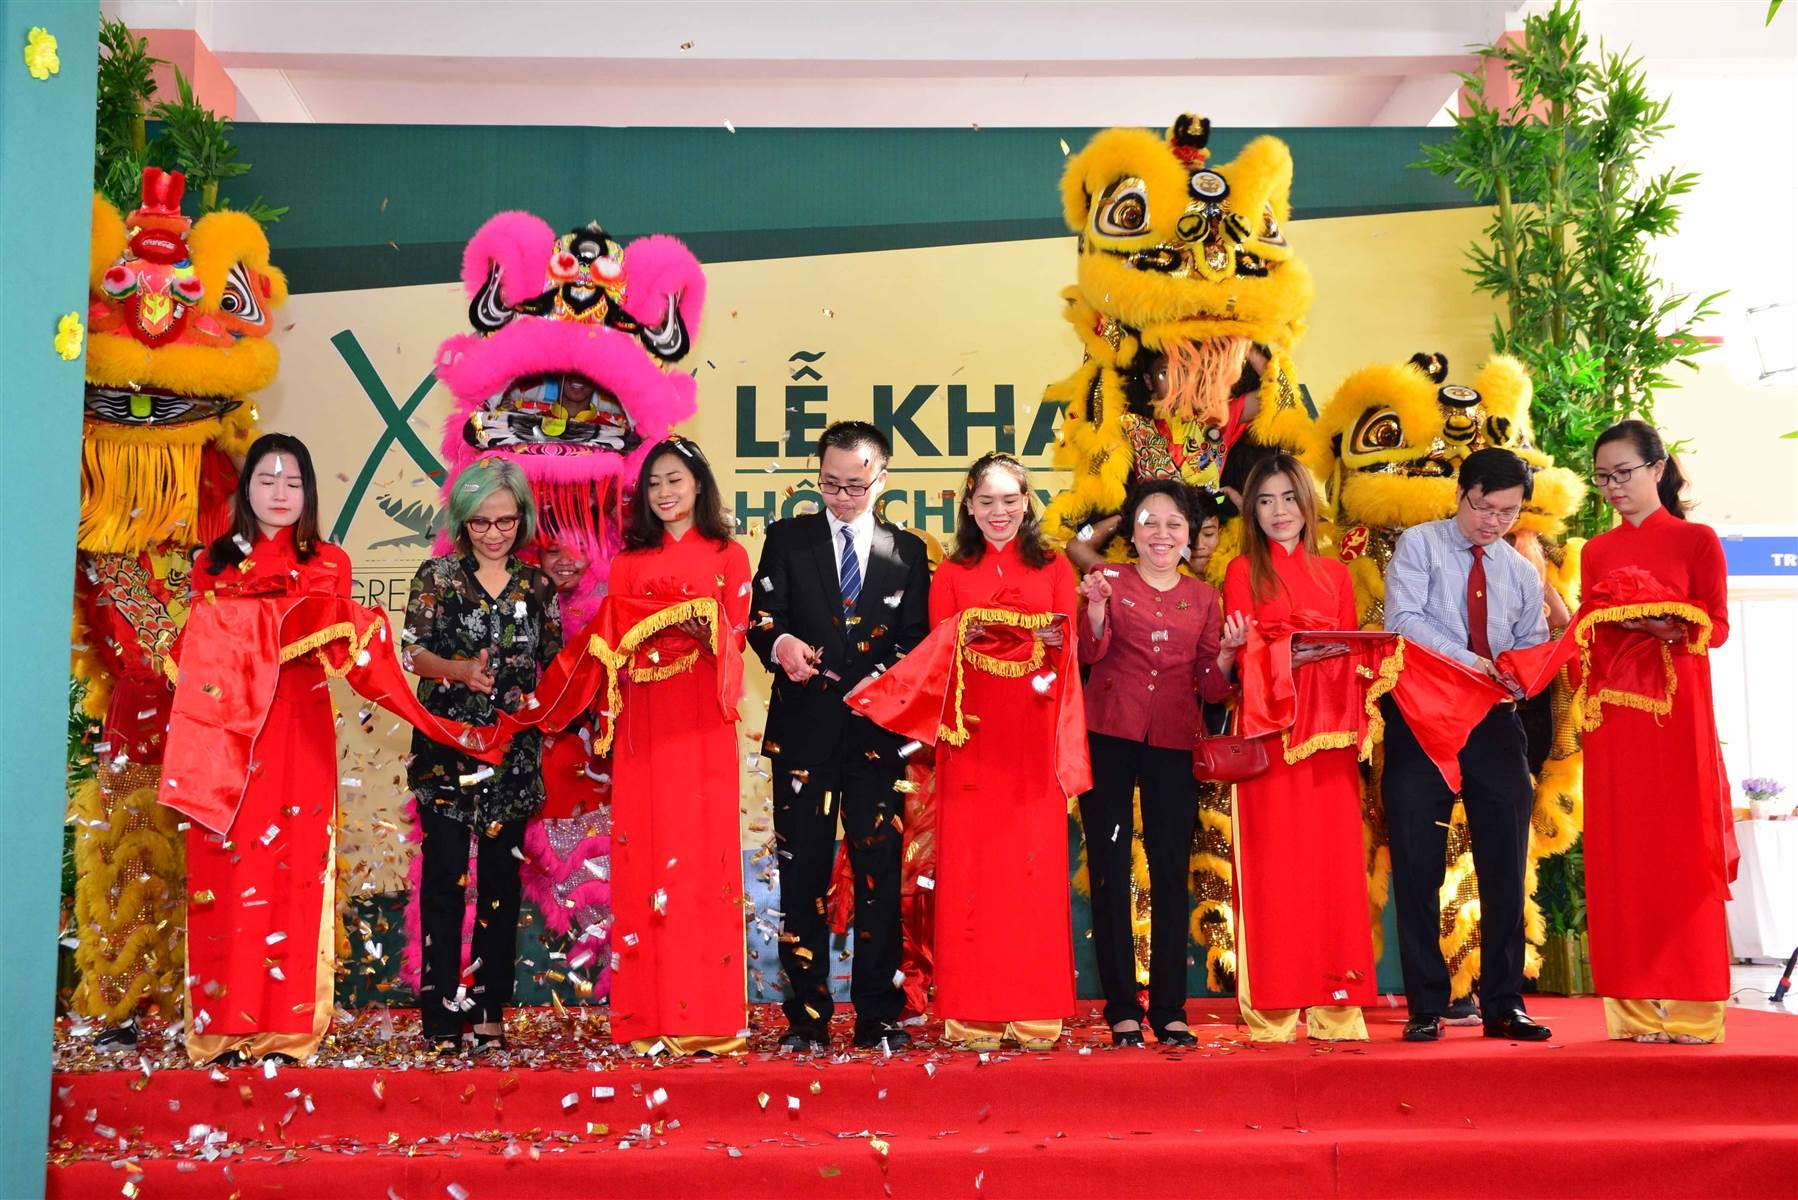
có một vài nghệ sĩ múa lân xuất hiện ở sau lưng của nhóm người